Afro-Brazilians

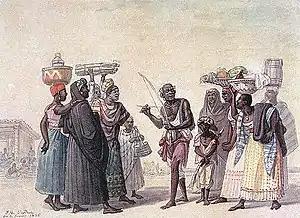
Berimbau player, by Jean-Baptiste Debret, 1826

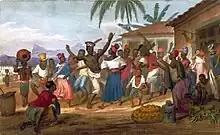
Afro-Brazilians dancing a jongo, c. 1822

In Africa, about 40% of Blacks died on the route between the areas of capture and the African coast. Another 15% died in the ships crossing the Atlantic Ocean between Africa and Brazil. From the Atlantic coast, the journey could take from 33 to 43 days. From Mozambique it could take as many as 76 days. Once in Brazil, from 10 to 12% of the slaves also died in the places where they were taken to be bought by their future masters. In consequence, only 45% of the Africans captured in Africa to become slaves in Brazil survived. Darcy Ribeiro estimated that, in this process, some 12 million Africans were captured to be brought to Brazil, even though the majority of them died before becoming slaves in the country. The African slaves in Brazil were known to have suffered various types of physical violence. Lashes on the back was the most common repressive measure. About 40 lashes per day were common and they prevented the mutilation of slaves. The colonial chroniclers recorded the extreme violence and sadism of White women against female slaves, usually due to jealousy or to prevent a relationship between their husbands and the slaves.